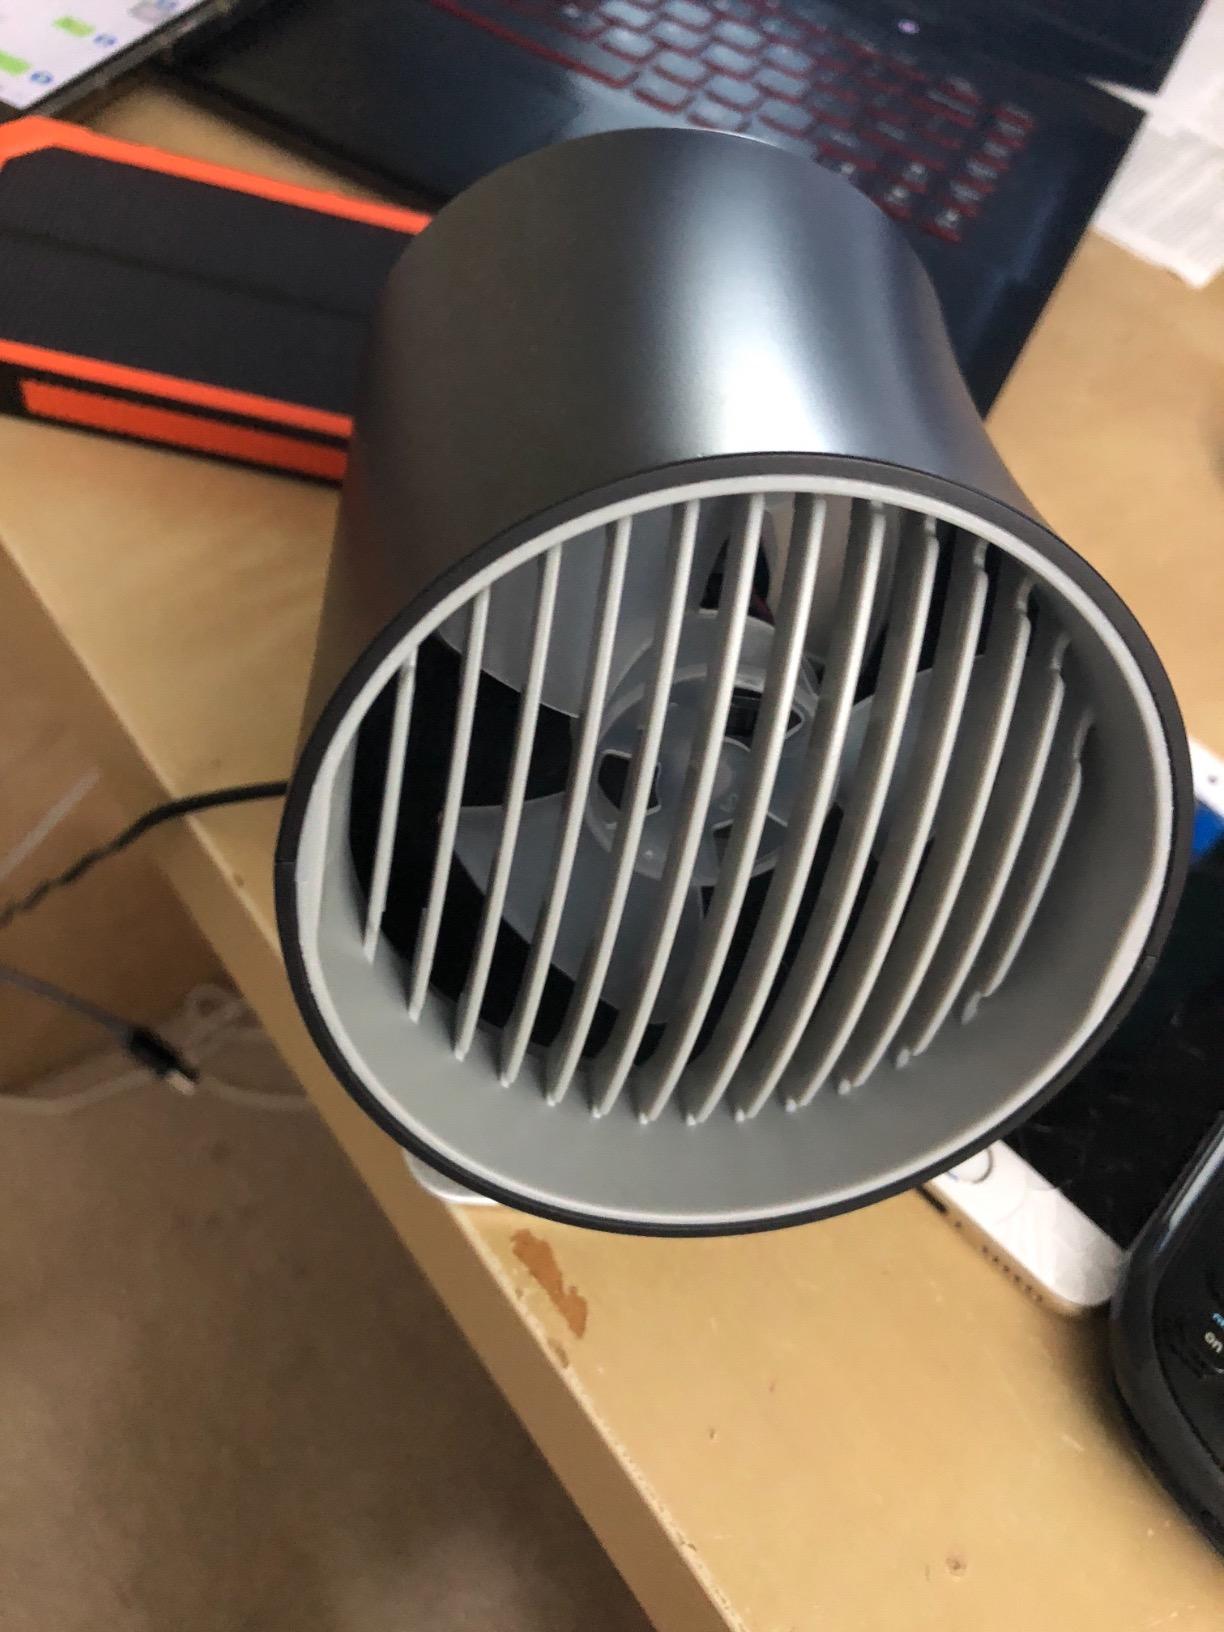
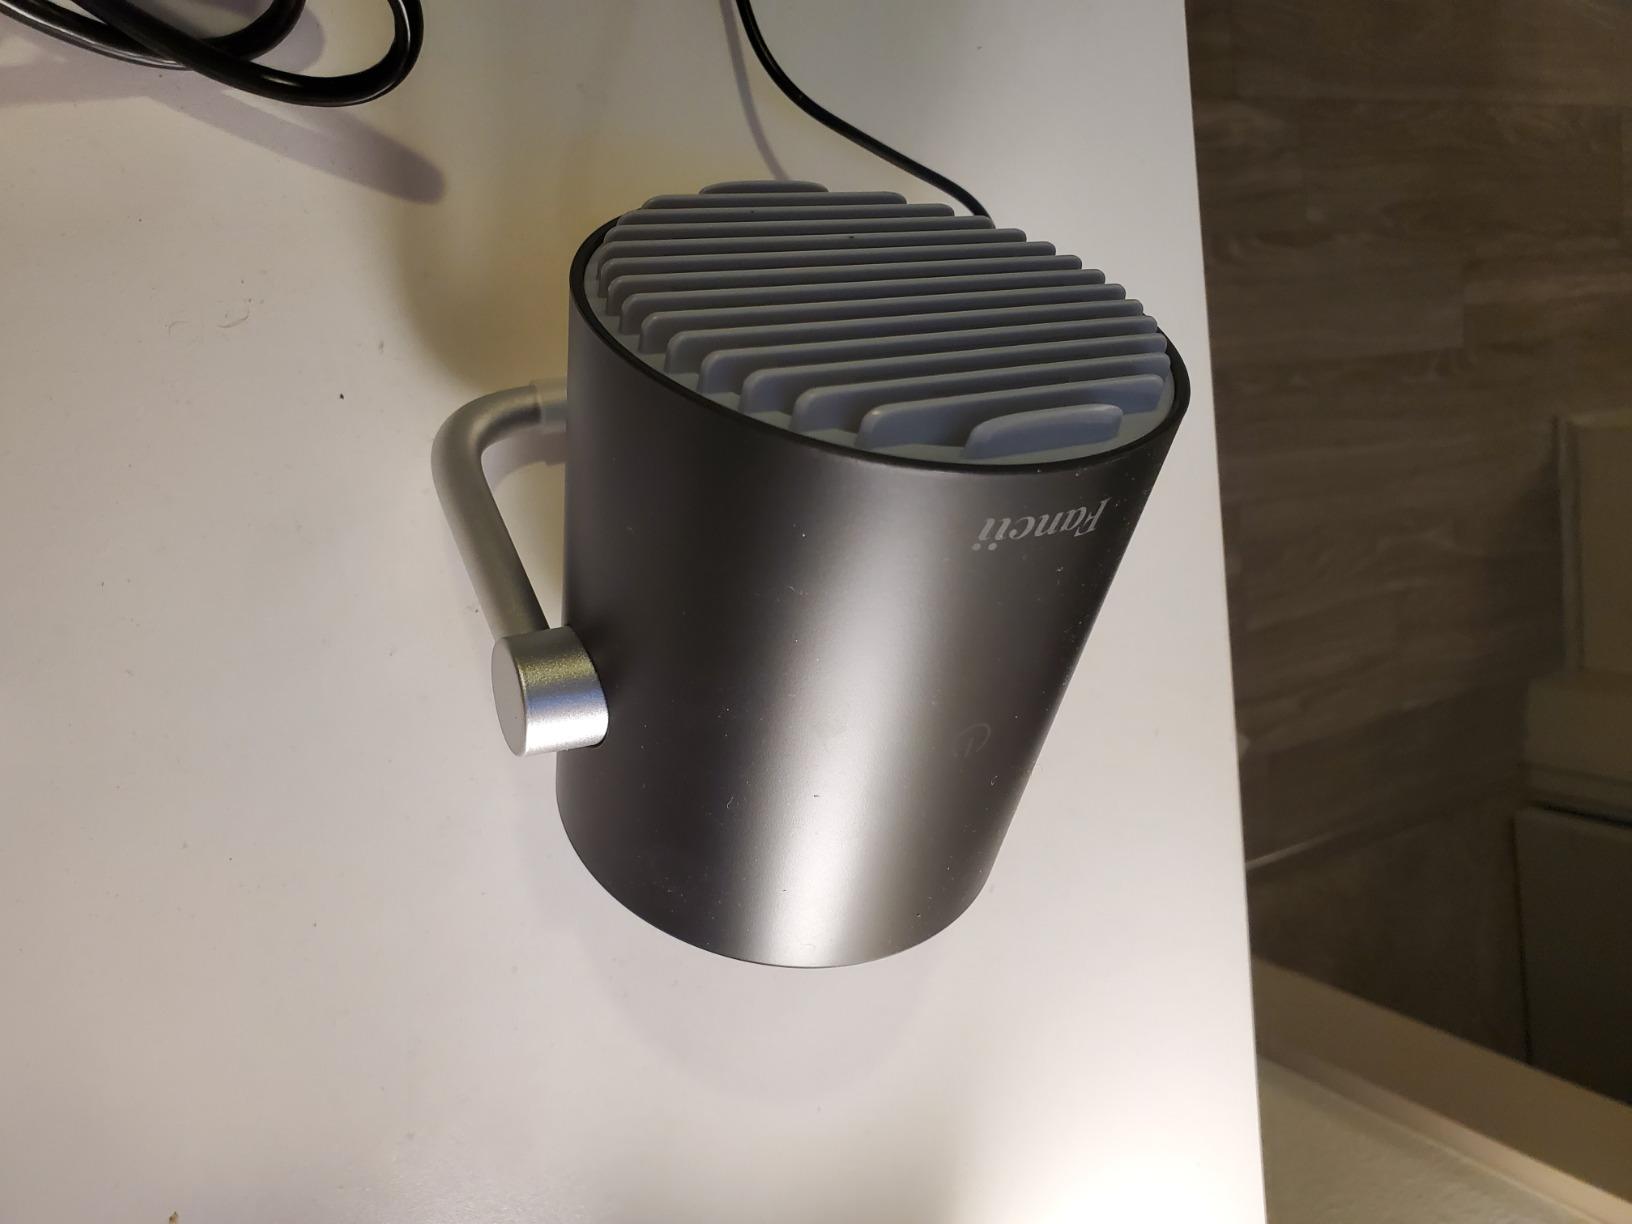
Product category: fan
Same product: no